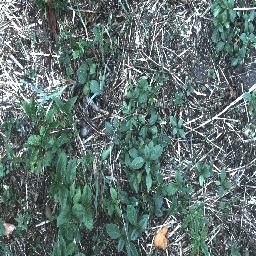
Label: negative